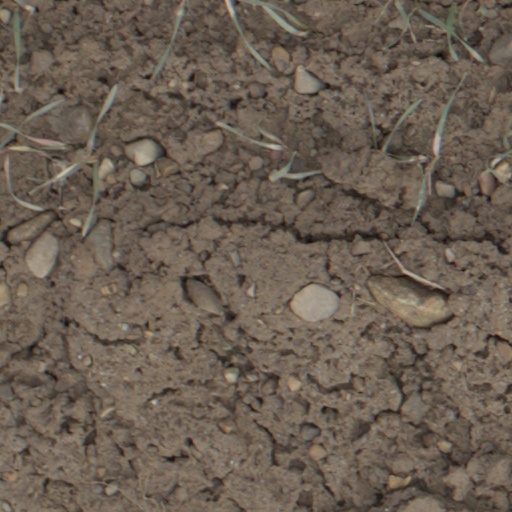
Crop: wheat